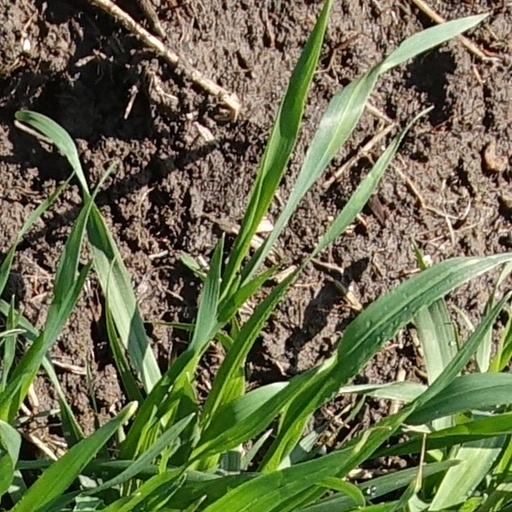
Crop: wheat